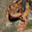
Label: frog